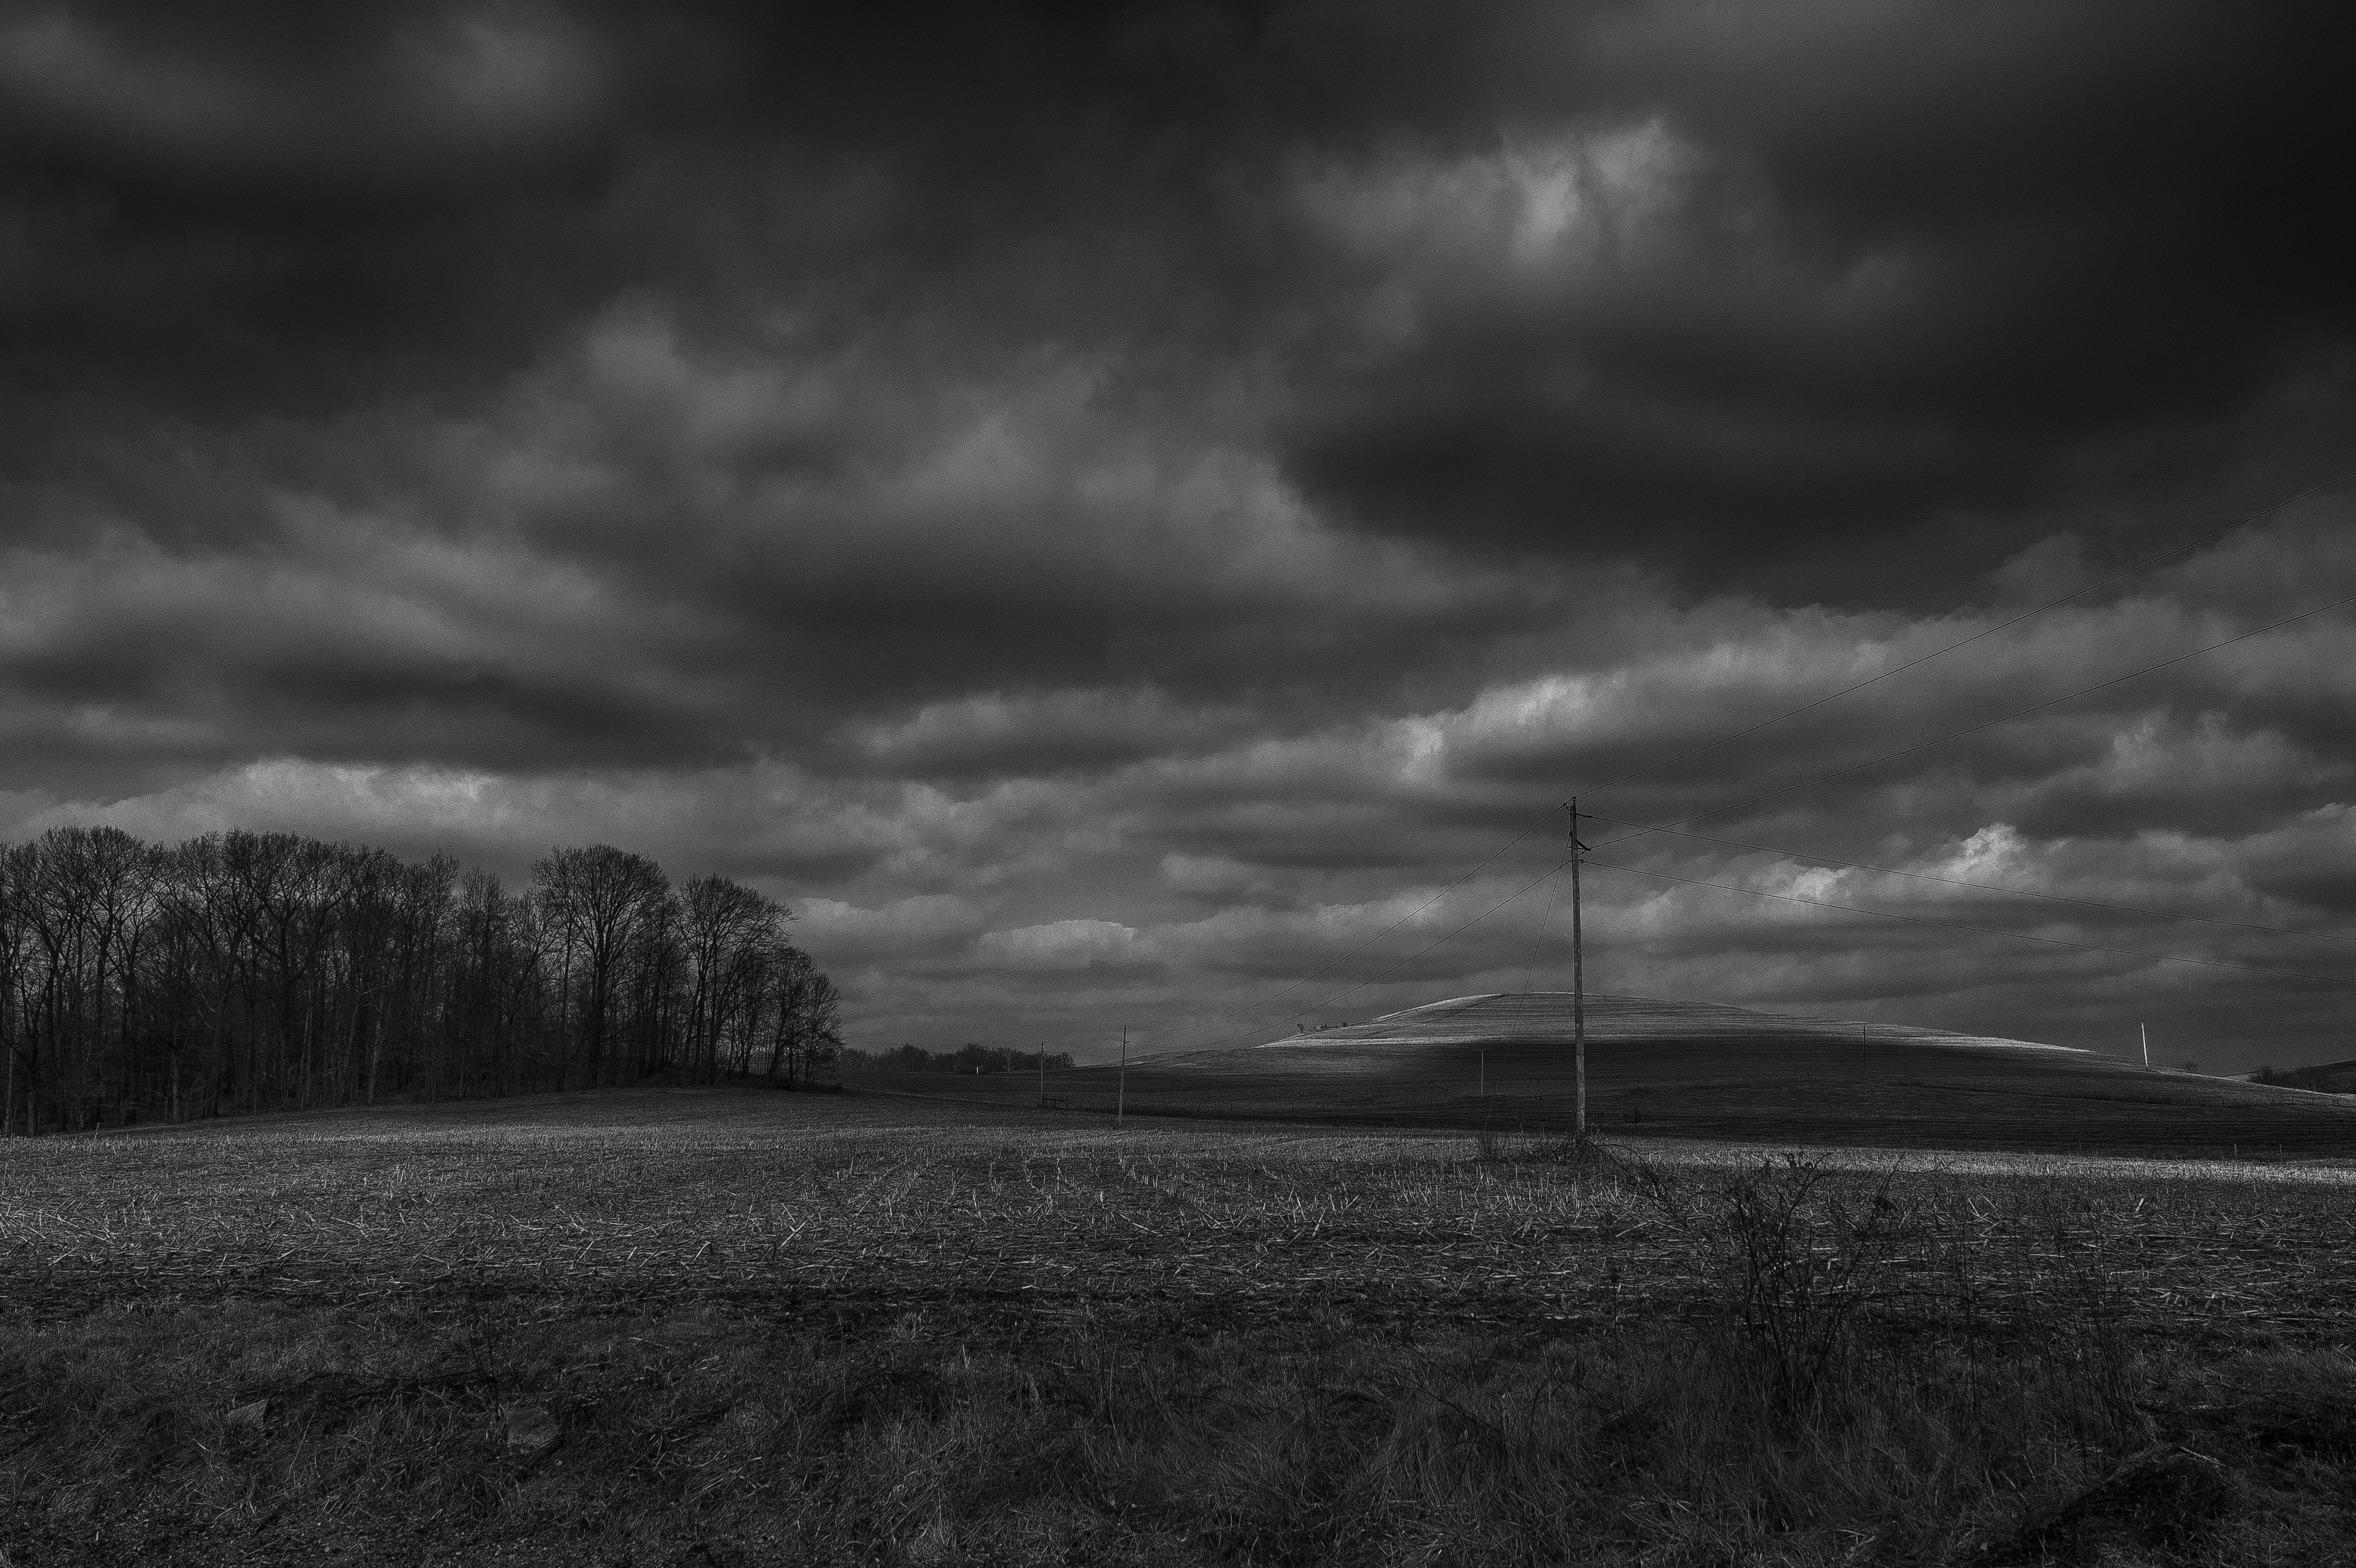
nature, horizon, light, cloud, black and white, sky, field, morning, dawn, atmosphere, dusk, evening, weather, darkness, monochrome, plain, meteorological phenomenon, monochrome photography, atmospheric phenomenon